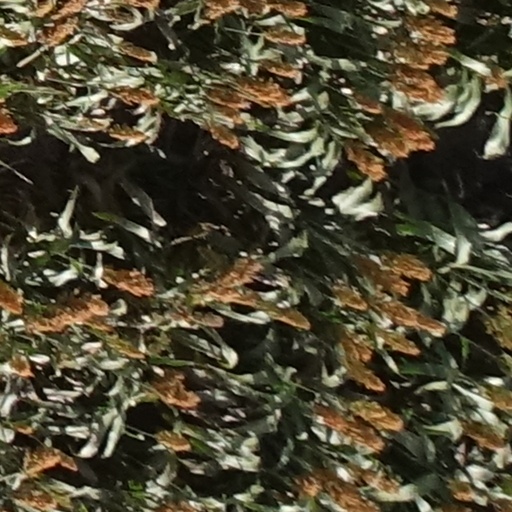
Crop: sorghum